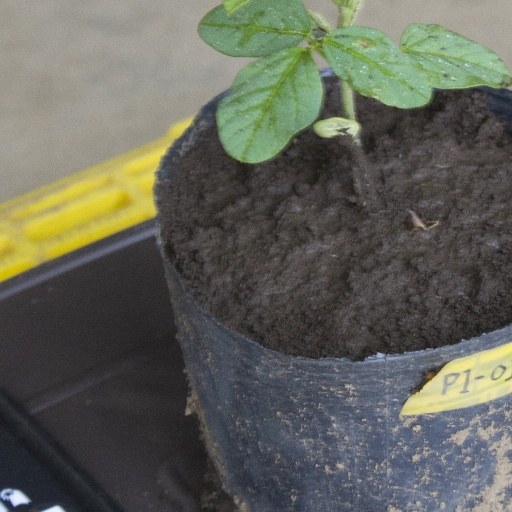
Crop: soybean